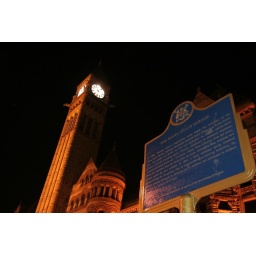
Shutter Speed 1sThe entire background becomes visible. The sign in the foreground shows some of orange ambient light.